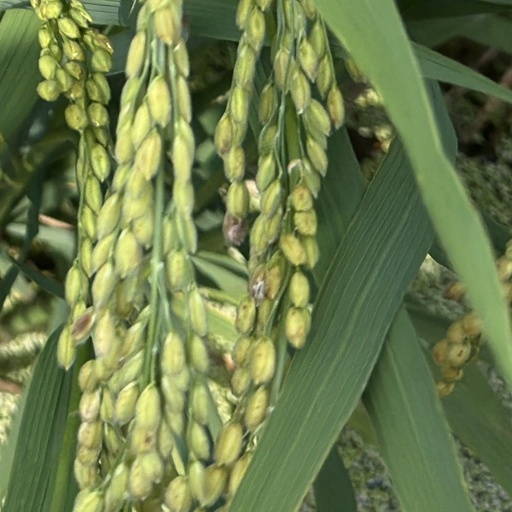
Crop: rice